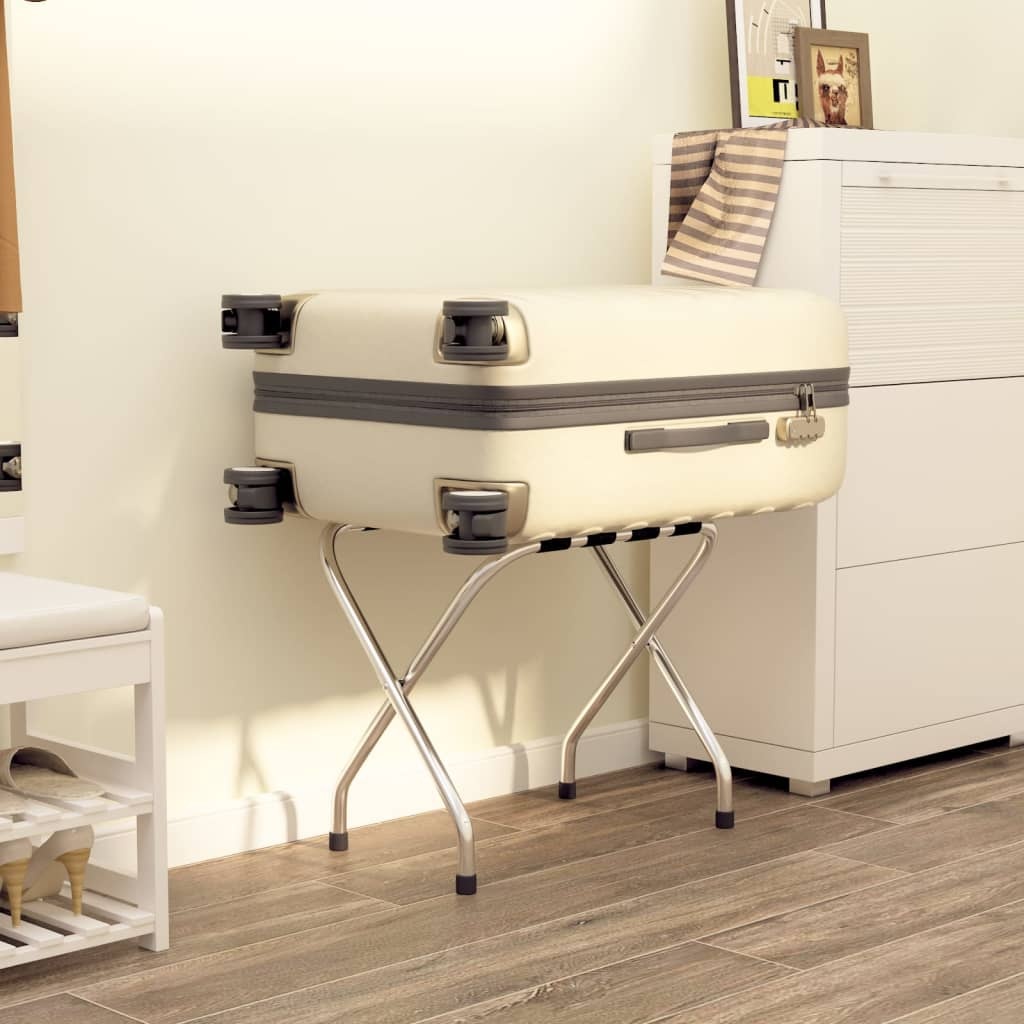
Bagagerek 56x40x49 cm zwart en zilver
Dit bagagerek met rugleuning is gemaakt van een robuust frame en is voorzien van 4 sterke nylonbanden. Het is perfect voor hotels, herbergen en hostels. Stevig frame: het metalen frame biedt stevigheid en stabiliteit. Massief ontwerp: deze bagagestandaard is voorzien van sterke, stalen buizen van 25 mm en 4 robuuste nylonbanden, wat ideaal is om je bagage op te leggen. Inklapfunctie: het inklapbare ontwerp maakt dat de bagagestandaard voor hotels makkelijk op te bergen is zonder veel ruimte in te nemen. Kleur: zwart en zilver Materiaal: staal en nylon Afmetingen (uitgeklapt): 56 x 40 x 49 cm (B x D x H) Afmetingen (ingeklapt): 63 x 57 x 8,5 cm (B x D x H) Robuuste stalen buizen van 25 mm 4 robuuste nylonbanden
Brand: vidaXL
Category: Luggage & Bags > Luggage Accessories > Luggage Racks & Stands